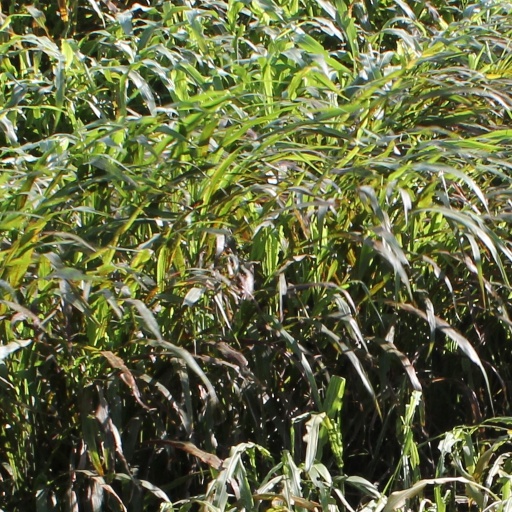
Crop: sorghum